Netcode

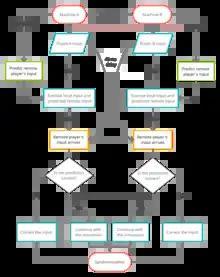
Diagram on the execution and synchronization of the inputs of two players (with a 90 ms ping between them) in an online game that uses rollback netcode in a peer-to-peer model.

An alternative system to the previous netcode is rollback netcode. This system immediately runs the inputs of the local player (so that they are not delayed as with delay-based netcode), as if it were an offline game, and predicts the inputs of the remote player or players instead of waiting for them (assuming they will make the same input as the one in the previous tick). Once these remote inputs arrive (suppose, e.g., 45 ms later), the game can act in two ways: if the prediction is correct, the game continues as-is, in a totally continuous way; if the prediction was incorrect, the game state is reverted and gameplay continues from the corrected state, seen as a "jump" to the other player or players (equivalent to 45 ms, following the example). Some games utilize a hybrid solution in order to disguise these "jumps" (which can become problematic as latency between players grows, as there is less and less time to react to other players' actions) with a fixed input delay and then rollback being used. Rollback is quite effective at concealing lag spikes or other issues related to inconsistencies in the users' connections, as predictions are often correct and players do not even notice. Nevertheless, this system can be troublesome whenever a client's game slows down (usually due to overheating), since rift problems can be caused leading to an exchange of tickets between machines at unequal rates. This generates visual glitches that interrupt the gameplay of those players that receive inputs at a slower pace, while the player whose game is slowed down will have an advantage over the rest by receiving inputs from others at a normal rate (this is known as one-sided rollback). To address this uneven input flow (and consequently, an uneven frame flow as well), there are standard solutions such as waiting for the late entries to arrive to all machines (similar to the delay-based netcode model) or more ingenious solutions as the one currently used in "Skullgirls", which consists of the systematic omission of one frame every seven so that when the game encounters the problem in question it can recover the skipped frames in order to gradually synchronize the instances of the games on the various machines.